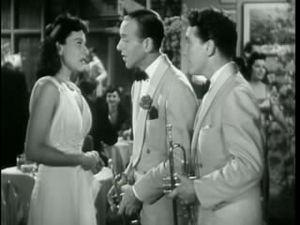
Swing Romance est un film musical américain réalisé par H. C. Potter, sorti en 1940.